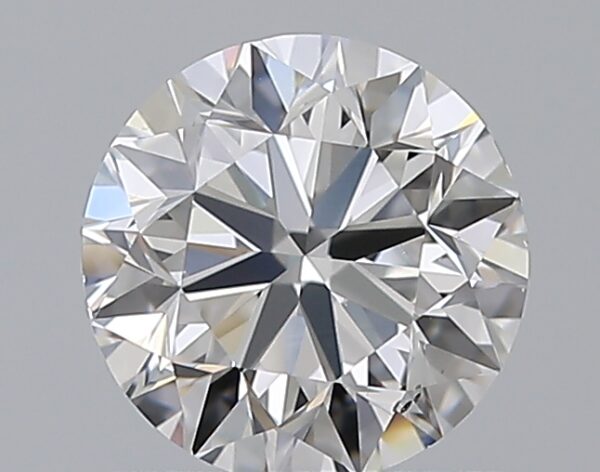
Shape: round
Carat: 0.8
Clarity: VS2
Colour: D
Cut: VG
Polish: EX
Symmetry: VG
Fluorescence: M
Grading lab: GIA
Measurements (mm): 5.77 x 5.82 x 3.72